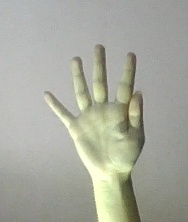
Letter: sheen